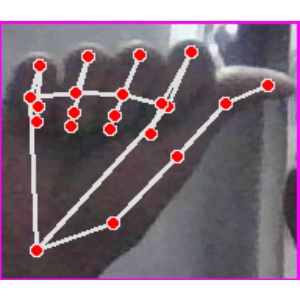
अक्षर: छ